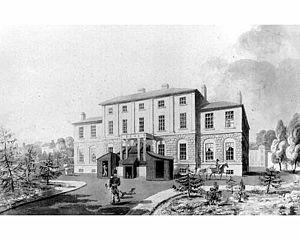
Cette liste non exhaustive répertorie les principaux châteaux au Canada.
Cet article traite des événements qui se sont produits durant l'année 1805 au Canada.
L'hôtel du Gouverneur est la résidence officielle du gouverneur de Nouvelle-Écosse au Canada. Il a été désigné lie historique national en 1982 et inscrit bien patrimonial provincial en 1983.